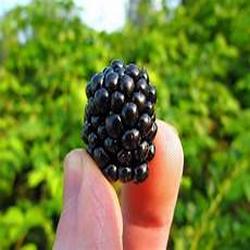
Label: Blackberry